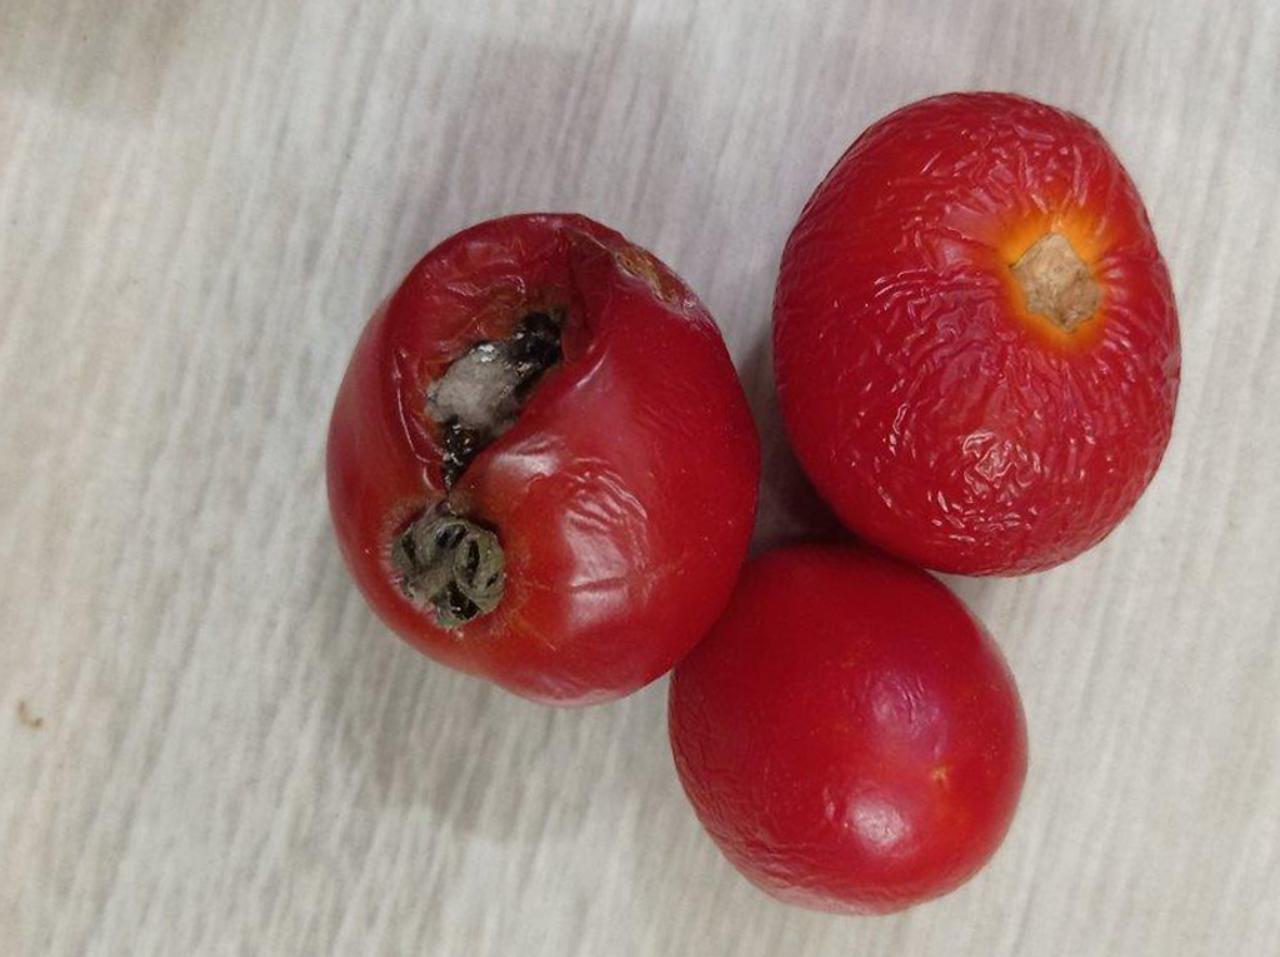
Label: Rotten